Commemoration Day

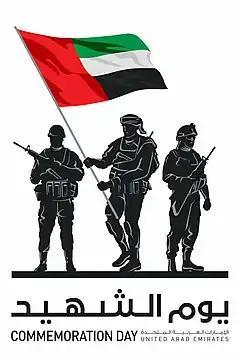

Commemoration Day, also known as Martyrs' Day (Arabic: يوم الشهيد "yawm ash-shahiid"), is a national holiday in the United Arab Emirates recognizing the sacrifices and dedication of Emirati martyrs who have given their life in the field of civil, military and humanitarian service. The day is marked annually on 30 November, but observed with a public holiday on 1 December. It was declared in 2015, when President of the United Arab Emirates, Sheikh Khalifa Bin Zayed Al Nahyan, declared the day as Martyrs Day in honor of those who sacrificed their lives for the country. Prior to 2019, the observance and public holiday were both held on 30 November.